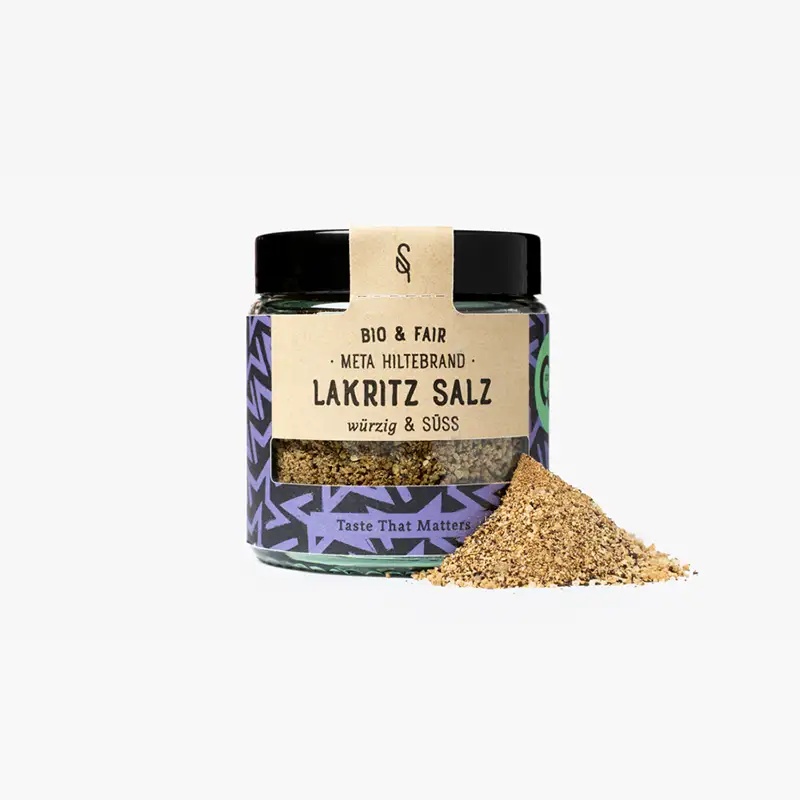
Lakritz Salz BIO
Mit dem biologischen Lakritz Salz von Soul Spice hat Meta Hiltebrand etwas einzigartiges geschaffen. Das rauchig-nussige Salz eignet sich ideal zum Marinieren und Rösten von Nüssen, für dunkle Fleischsaucen sowie zum Würzen von Lamm, Rind und Tomatensalat. Das einmalige Lakritz Salz mit seiner würzig-süssen Note und der rauchigen Tiefe.
Brand: Soul Spice
Category: Food, Beverages & Tobacco > Food Items > Seasonings & Spices > Salt